Charles J. Hewitt

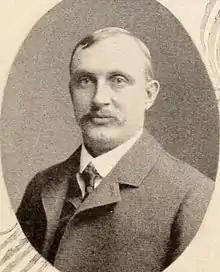
Charles J. Hewitt (1902)

Charles J. Hewitt (July 15, 1867 – July 22, 1940) was an American businessman, banker and politician from New York. He was the first politician to complete 30 years sitting in the New York State Senate.